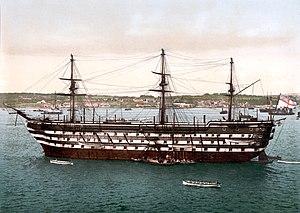
HMS Impregnable (L'Imprenable), un des derniers Navire de ligne anglais, baptisée en 1860 sous le nom de HMS Howe, au large du port de Devonport à Plymouth dans les années 1890.